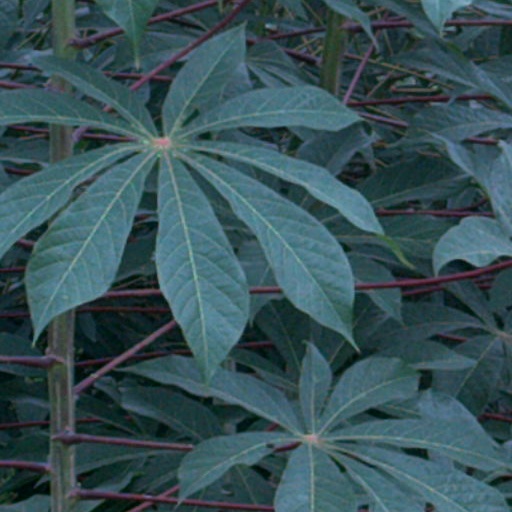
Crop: cassava